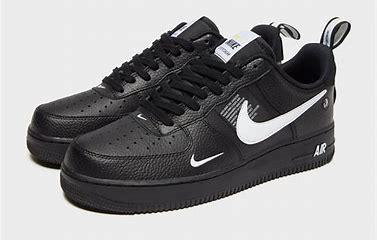
Brand: Nike
Model: Force 1 LV8